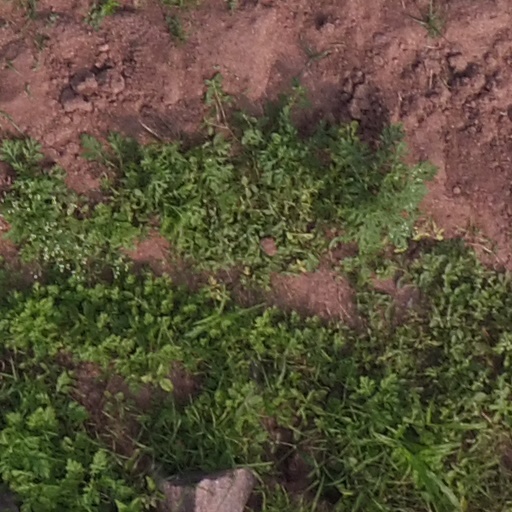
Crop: maize; corn